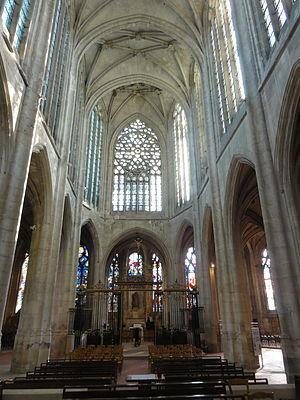
Chœur.
L'église Saint-Étienne de Beauvais est une église catholique paroissiale située à Beauvais, chef-lieu du département de l'Oise, rue de l'Étamine. Sa fondation à la fin du IIIᵉ siècle est due à saint Firmin. L'on ignore son premier vocable, mais elle a longtemps été dédiée à saint Vaast d'Arras, et un chapitre a existé sous ce titre de 1072 à 1742. Même avant le début de la construction de l'église actuelle au début du XIIᵉ siècle, l'église Saint-Étienne est le centre de la vie municipale, et bien que située en dehors de la cité épiscopale, sa paroisse est l'une des plus importantes de la ville. Sa nef et son transept sont de style roman, hormis les deux premières travées de la nef reconstruites après un incendie à la fin du XIIᵉ siècle, et les murs orientaux du transept en grande partie remaniés au XVIᵉ siècle. Dans la nef, l'on trouve une élévation à trois étages avec triforium. Le voûtement d'ogives des bas-côtés a vraisemblablement commencé vers 1120, mais l'on suppose que le chœur roman terminé avant cette date était voûté d'ogives dès le départ.